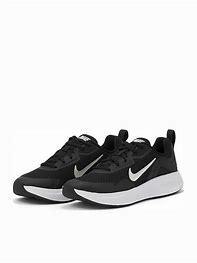
Brand: Nike
Model: Wearallday